White Holland

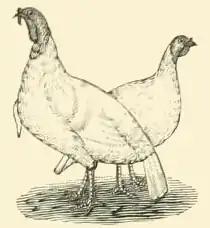
White Holland turkeys (Illustration from 1887)

The White Holland is an old variety of domestic turkey known for its white plumage. The White Holland, whose connection to the Netherlands is unsubstantiated, originated from crosses of white European turkeys (re)imported to North America and crossed with native birds. The White Holland was first recognized by the American Poultry Association in 1874, and today is considered a heritage turkey breed. The breed was crossed in the 1950s with the Broad Breasted Bronze to create the Broad Breasted White, which is now the most common turkey breed in the world. They were also the base for creating the also rare Beltsville Small White breed.